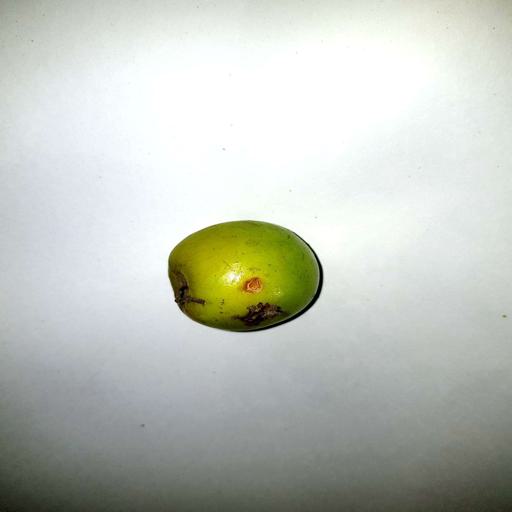
Label: bruised